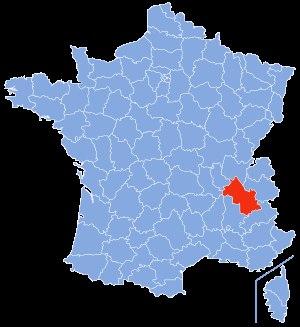
La liste des cavités naturelles les plus profondes de l'Isère recense, sous forme de tableaux, les cavités souterraines naturelles connues dans ce département français, dont le dénivelé est supérieur ou égal à cent mètres.
L'histoire du territoire actuellement occupé par le département de l’Isère en France est ancienne.
La liste des cavités naturelles les plus longues de l'Isère recense, sous forme de tableaux, les cavités souterraines naturelles connues dans ce département français, dont le développement est supérieur ou égal à mille mètres.